Hope College

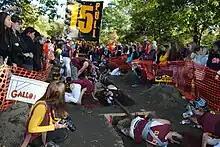
A view of the Odd year side at the 114th pull

"The Pull" is an annual tug-of-war between the freshman and sophomore classes at Hope College. It takes place across the Black River in Holland on the last Saturday of September every year (until 1993 it was held on a Friday). The Pull dates to 1898. Each team has 19 students on the rope as "pullers," and another 19 acting as guides and morale boosters, or "moralers", as well as one pull "anchor" on each team. The freshmen are coached by juniors, and the sophomores by seniors. This arrangement has led to the rivalry between even and odd year classes. Even years' colors are red and white, while Odd years' colors are maroon and gold. The competition is limited to three hours; it previously had no time limit. The winner is the team that takes the most rope.